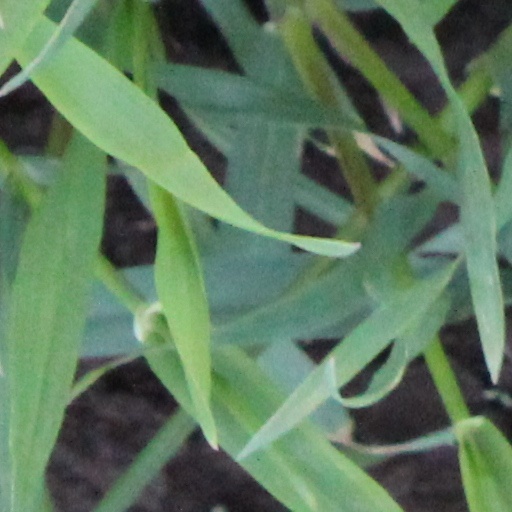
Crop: wheat